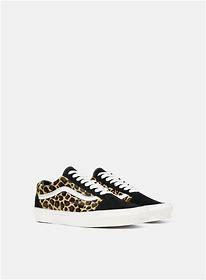
Brand: Vans
Model: Old Skool 36 DX